Parliamentary dissolution (France)

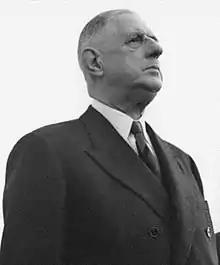
Charles de Gaulle, first President of the Fifth Republic

In reaction to the excesses of the Third Republic—made possible In part by the "de facto" disappearance of the right of dissolution after the crisis of May 16, 1877—the 1946 Constituent Assembly provided for a right of dissolution, both in the draft April Constitution, rejected by referendum, and then in the draft October Constitution, eventually accepted.